Question: Please indicate a possible affordance area of the catch_frisbee that can be used for catching
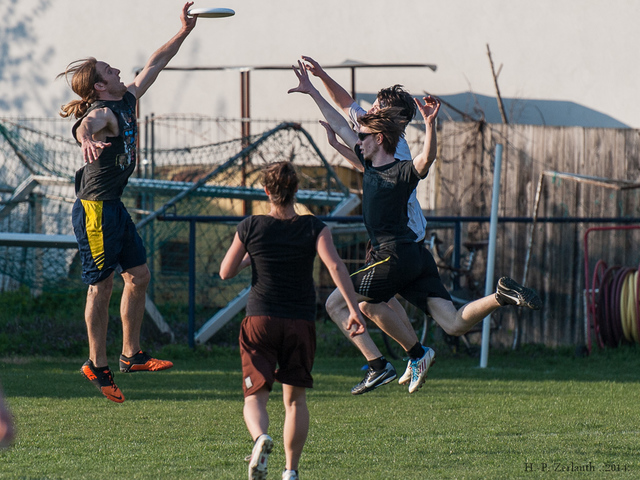
Answer: [188.5, 4, 236.5, 18]